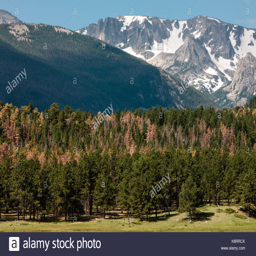
the morning sunlight illuminates the forest within area